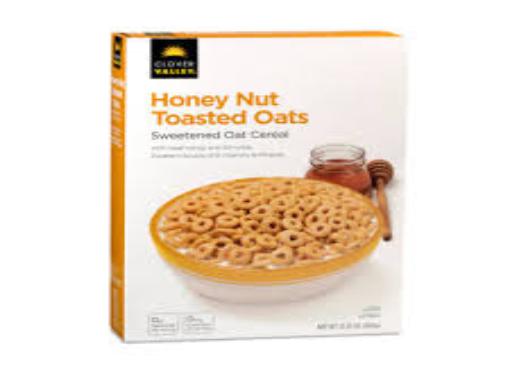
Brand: Honey Nut Toasty O's
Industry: Food